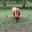
Label: cattle